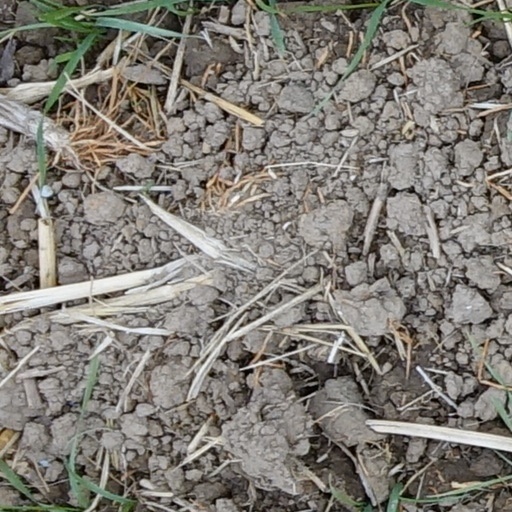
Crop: wheat